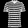
Label: T - shirt / top